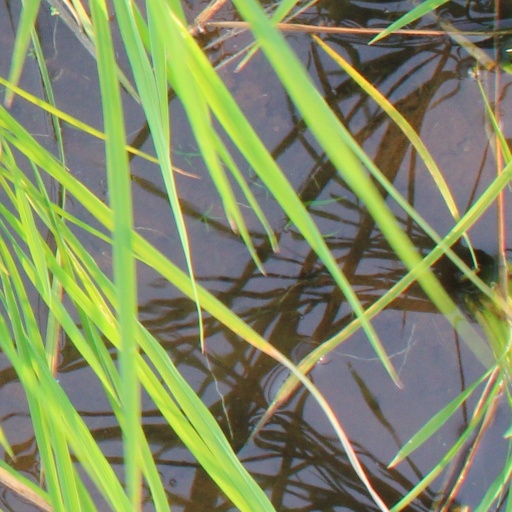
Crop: rice